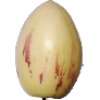
Label: pepino